2016 Ford EcoBoost 400

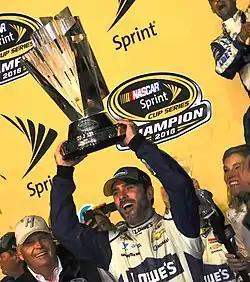
Jimmie Johnson won the race to claim a record-tying seventh Cup Series championship title.

Larson retook the lead on lap 126. Kyle Busch made an unscheduled stop for what he thought was a flat right-front tire on lap 137, only to find out a few laps later the tire wasn't flat. Another round of green flag stops commenced on lap 153 and Larson retained the lead through the cycle.